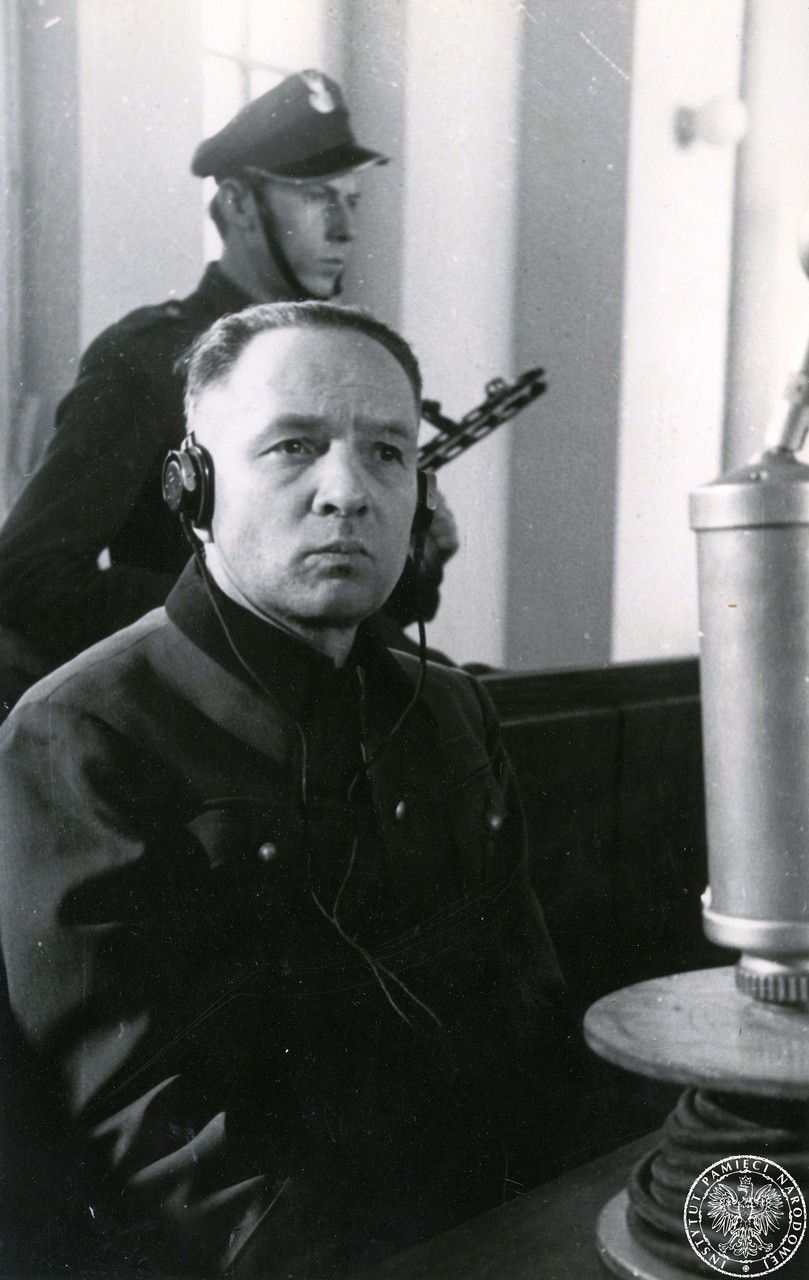
รูด็อล์ฟ เฮิส

| name = รูด็อล์ฟ เฮิส
| image = Rudolf Höß.jpg
| image_size = 200px
| caption = เฮิสในการไต่สวนของคณะตุลาการแห่งชาติสูงสุดโปแลนด์ ปี 1947
| birth_place = บาเดิน-บาเดิน, จักรวรรดิเยอรมัน
| death_place = ออชฟีแยญชิม, โปแลนด์
| branch = "ชุทซ์ชตัฟเฟิล"
| serviceyears = 1934–1945
| rank = ยศและเครื่องหมายของวัฟเฟิน-เอ็สเอ็ส|เอ็สเอ็ส-ชตูร์มบันน์ฟือเรอร์
| unit = เอ็สเอ็ส-โทเทินค็อพฟ์แฟร์เบ็นเดอ|หน่วยหัวกะโหลก
| commands = Nazi concentration camp commandant|ผู้บัญชาการของค่ายกักกันเอาช์วิทซ์, 4 พฤษภาคม ค.ศ. 1940&nbsp;– 1 ธันวาคม ค.ศ. 1943, 8 พฤษภาคม ค.ศ. 1944&nbsp;– 18 มกราคม ค.ศ. 1945
| spouse = &nbsp;
| relations = five children (three daughters and two sons)
รูด็อล์ฟ เฮิส () เป็นเจ้าหน้าที่ชุทซ์ชตัฟเฟิลแห่งนาซีเยอรมนี มียศเป็นยศและเครื่องหมายของวัฟเฟิน-เอ็สเอ็ส|เอ็สเอ็ส-ชตูร์มบันน์ฟือเรอร์ และปฏิบัติหน้าที่เป็นผู้บัญชาการค่ายกักกันที่ยาวนานที่สุดของค่ายกักกันเอาช์วิทซ์ในสงครามโลกครั้งที่สอง เขาได้ทดสอบและปฏิบัติวิธีการต่าง ๆ เพื่อเร่งลงมือแผนการของอดอล์ฟ ฮิตเลอร์|ฮิตเลอร์ที่จะกำจัดชาวยิวในยุโรปภายใต้การยึดครองของเยอรมันอย่างเป็นระบบหรือเรียกอีกอย่างหนึ่งคือ การแก้ปัญหาชาวยิวครั้งสุดท้าย|มาตราการสุดท้าย (Final Solution) ด้วยความคิดริเริ่มของหนึ่งในผู้ใต้บังคับบัญชาของเขา เอ็สเอ็ส-ฮอฟท์ชตูร์มฟือเรอร์ (ร้อยเอก) Karl Fritzsch เฮิสได้แนะนำให้ใช้สารกำจัดศัตรูพืช ซือโคลน เบ ที่มีสารไฮโดรเจนไซยาไนด์นำไปสู่กระบวนการฆ่า เพราะฉะนั้นจึงอนุญาตให้เหล่าทหารหน่วยเอสเอสในค่ายกักกันเอาช์วิทซ์ทำการสังหารผู้คนประมาณ 2,000 คนต่อชั่วโมง เขาได้สร้างการติดตั้งขนาดใหญ่สำหรับการทำลายล้างอย่างต่อเนื่องของมนุษยชาติที่เคยรู้จัก
เฮิสได้เข้าร่วมพรรคนาซีในปี ค.ศ. 1922 และหน่วยเอสเอสในปี ค.ศ. 1934 ตั้งแต่วันที่ 4 พฤษภาคม ค.ศ. 1940 ถึงเดือนพฤศจิกายน ค.ศ. 1943 และอีกครั้งตั้งแต่วันที่ 8 พฤษภาคม ค.ศ. 1944 ถึง 18 มกราคม ค.ศ. 1945 เขาได้เป็นผู้รับผิดชอบของค่ายเอาช์วิทซ์ที่มีประชากรจำนวนมากกว่าหนึ่งล้านคนถูกสังหารก่อนที่เยอรมนีพ่ายแพ้สงคราม เขาได้ถูกตัดสินโทษประหารชีวิตด้วยการแขวนคอในปี ค.ศ. 1947 หลังการพิจารณาคดีที่วอร์ซอ ในระหว่างที่เขาถูกคุมขังอยู่ในโปแลนด์ ได้ขอร้องต่อเจ้าหน้าที่โปแลนด์ให้เขาได้เขียนหนังสือซึ่งได้รับการเผยแพร่เป็นภาษาอังกฤษภายใต้ชื่อของ "ผู้บังคับบัญชาค่ายเอาช์วิทซ์:อัตชีวประวัติของรูด็อล์ฟ เฮิส" มันได้ประกอบด้วยสองส่วน ส่วนหนึ่งที่มีเนื้อหาเกี่ยวกับชีวิตของเขาเองและคนอื่น ๆ ที่มีส่วนเกี่ยวข้องกับเจ้าหน้าที่หน่วยเอสเอสคนอื่น ๆ ที่เขาคุ้นเคย โดยส่วนใหญ่ตั้งแต่ไฮน์ริช ฮิมเลอร์และเทโอดอร์ ไอเคอและคนอื่น ๆ อีกหลายคน
== อ้างอิง ==
หมวดหมู่:นาซี
หมวดหมู่:ทหารชาวเยอรมันในสงครามโลกครั้งที่หนึ่ง
หมวดหมู่:ผู้ถูกประหารชีวิตโดยการแขวนคอ
หมวดหมู่:บุคคลจากรัฐบาเดิน-เวือร์ทเทิมแบร์ค